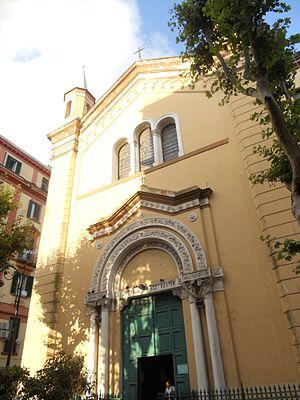
L'église San Francesco d'Assisi al Vomero est une église de Naples située dans le quartier du Vomero dédiée à saint François d'Assise. Elle appartient avec son couvent annexe aux franciscains.